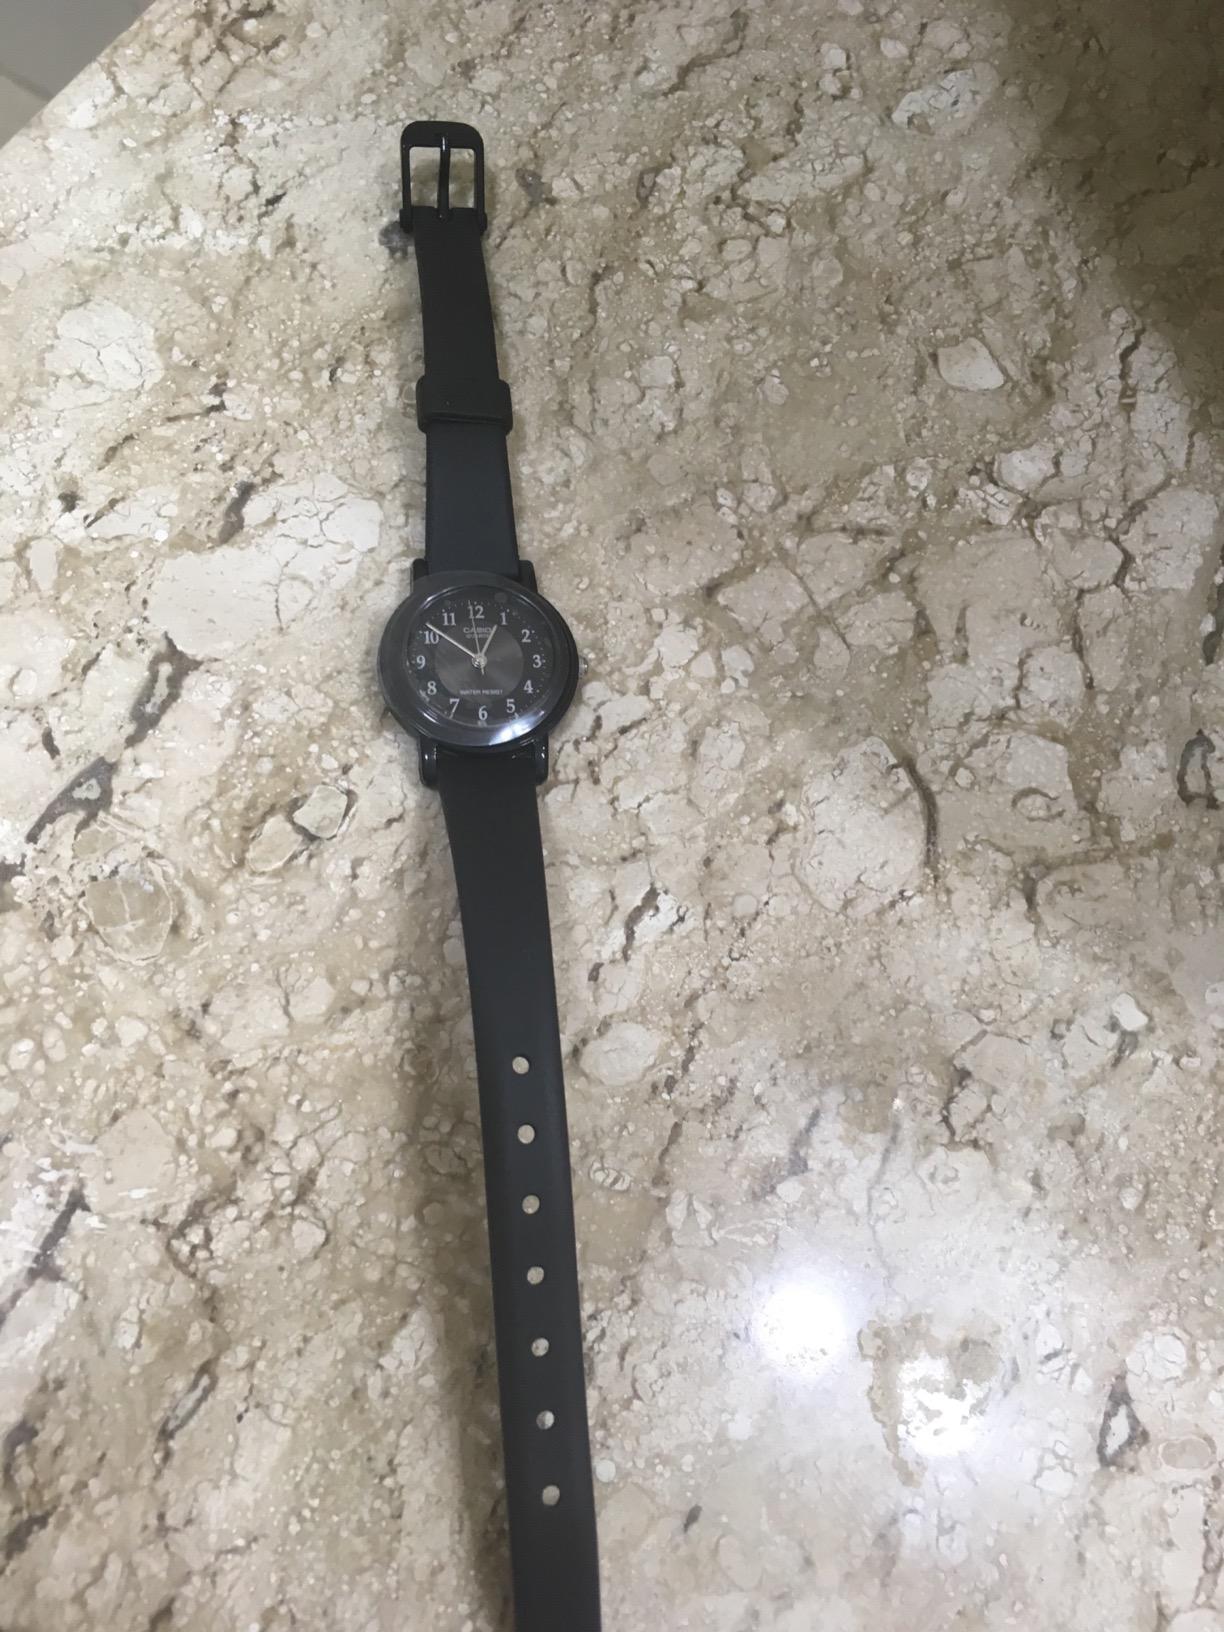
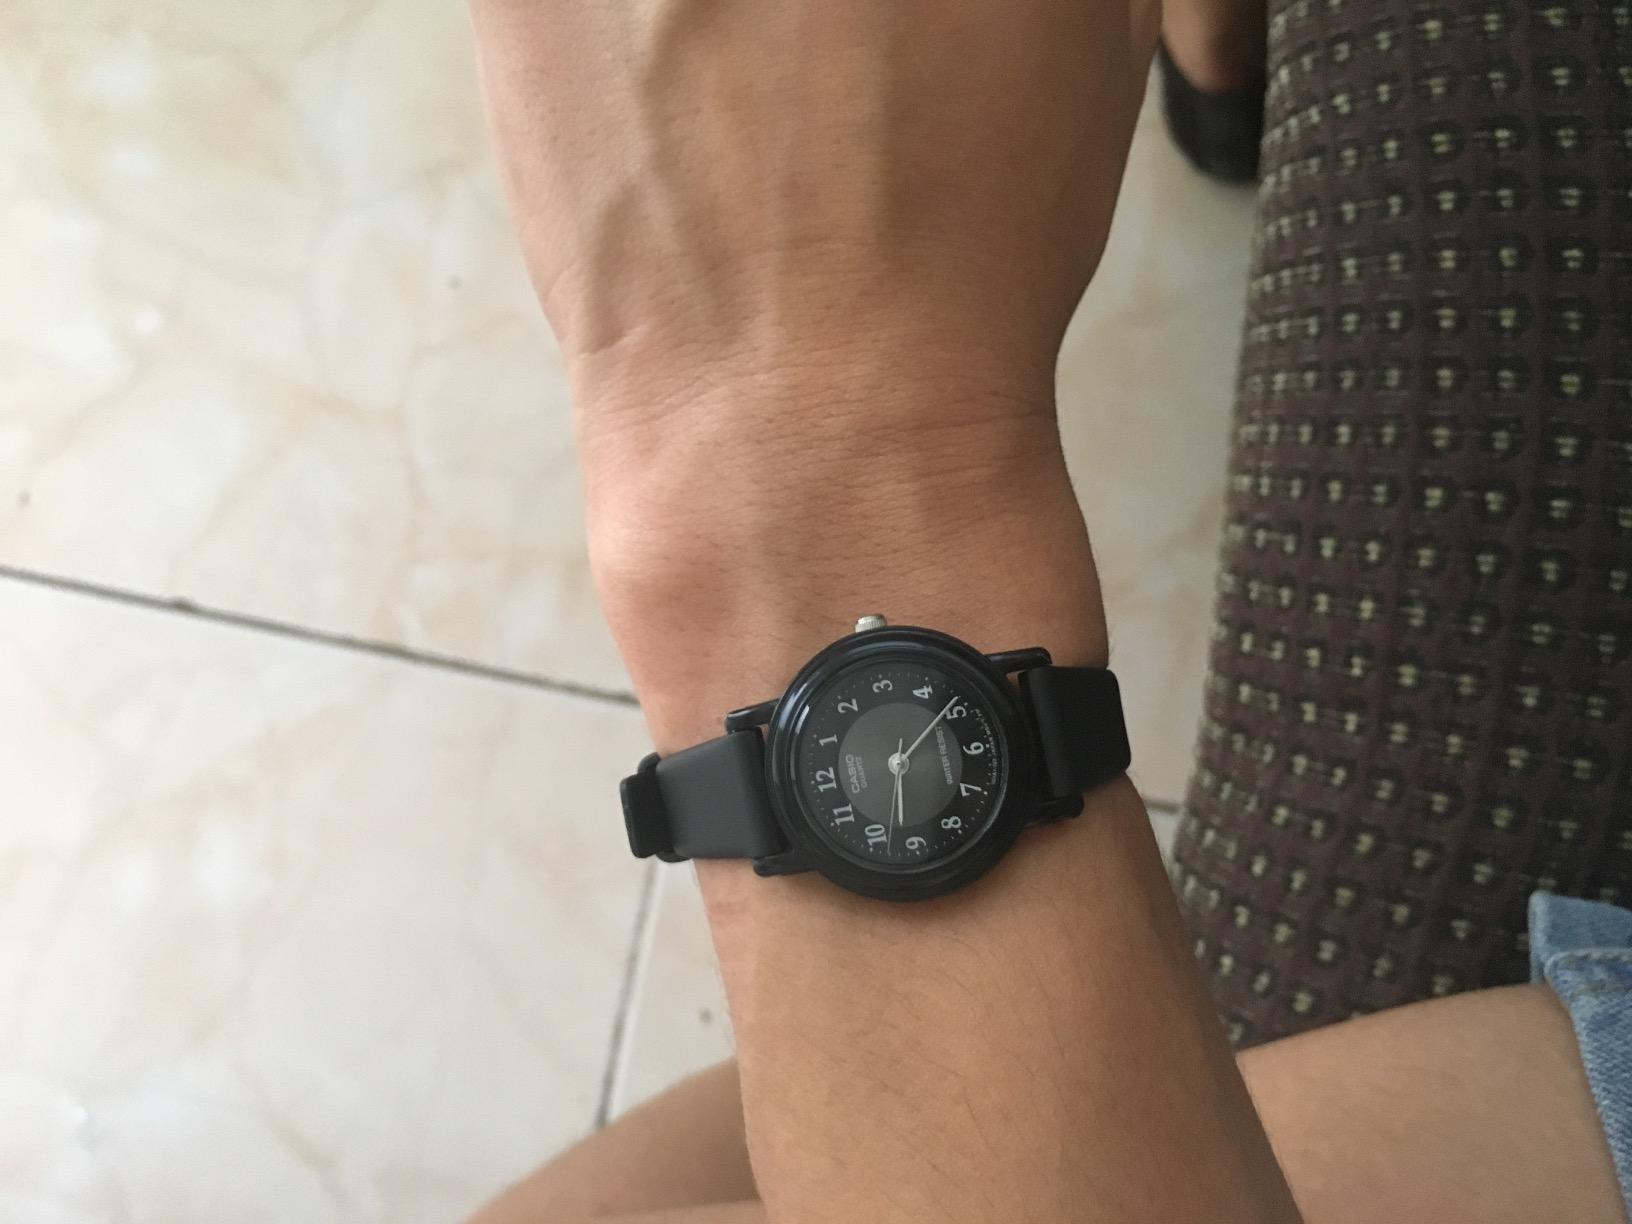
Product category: accessories_watch
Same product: yes